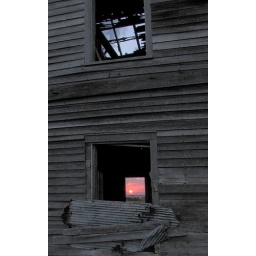
Managed to catch the sunset and the sky above through the house on the hill last night.